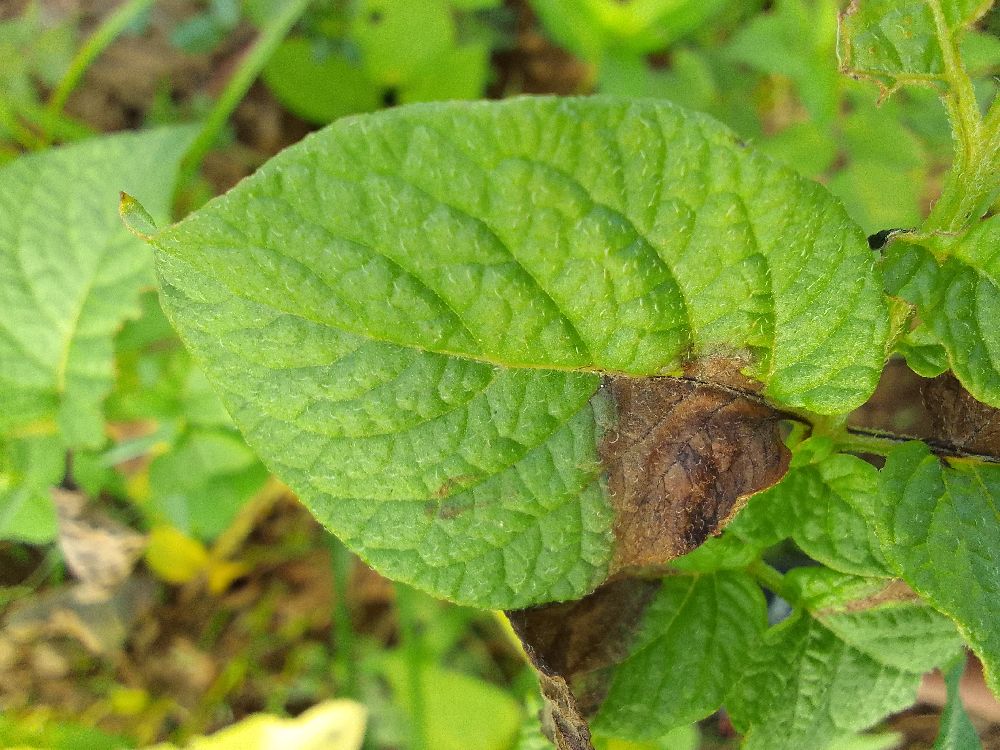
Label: Late blight